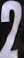
Number: 2